Ruger 10/22

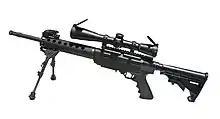
Ruger SR-22

The 10/22 is available in a wide variety of configurations. In 2015, the Ruger 10/22 came in 11 different models, not counting distributor exclusives. The Carbine came in three models: the Tactical, Takedown, and Target, each with two models; the Sporter and Compact, each with one model. The discontinued "10/22 International" model was fitted with a Mannlicher stock. Standard barrel lengths are 20" in the "10/22 Rifle", 18" in the "10/22 Carbine", and 16" in the "10/22 Compact Rifle" which is also fitted with a shorter stock. All .22 Long Rifle versions use an aluminum receiver, while the discontinued .22 Magnum version used a steel receiver with integral scope bases.